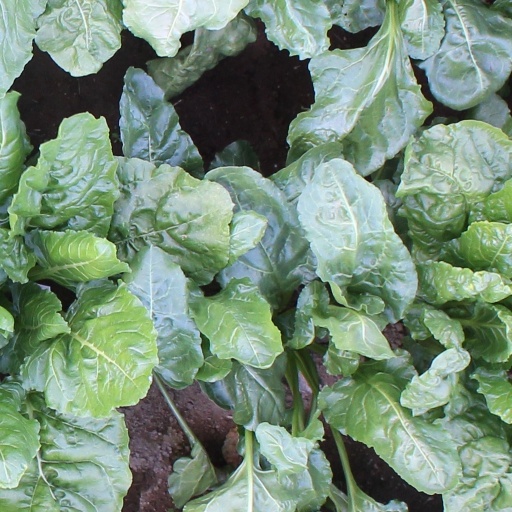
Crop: sugar beet